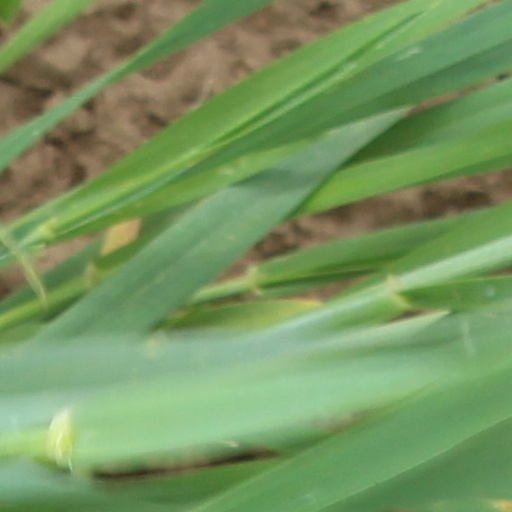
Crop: wheat